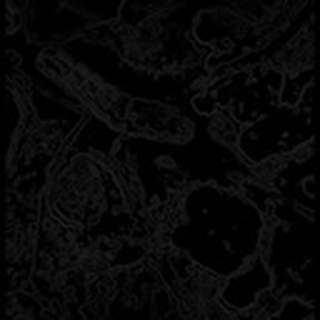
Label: cotton_army_worm